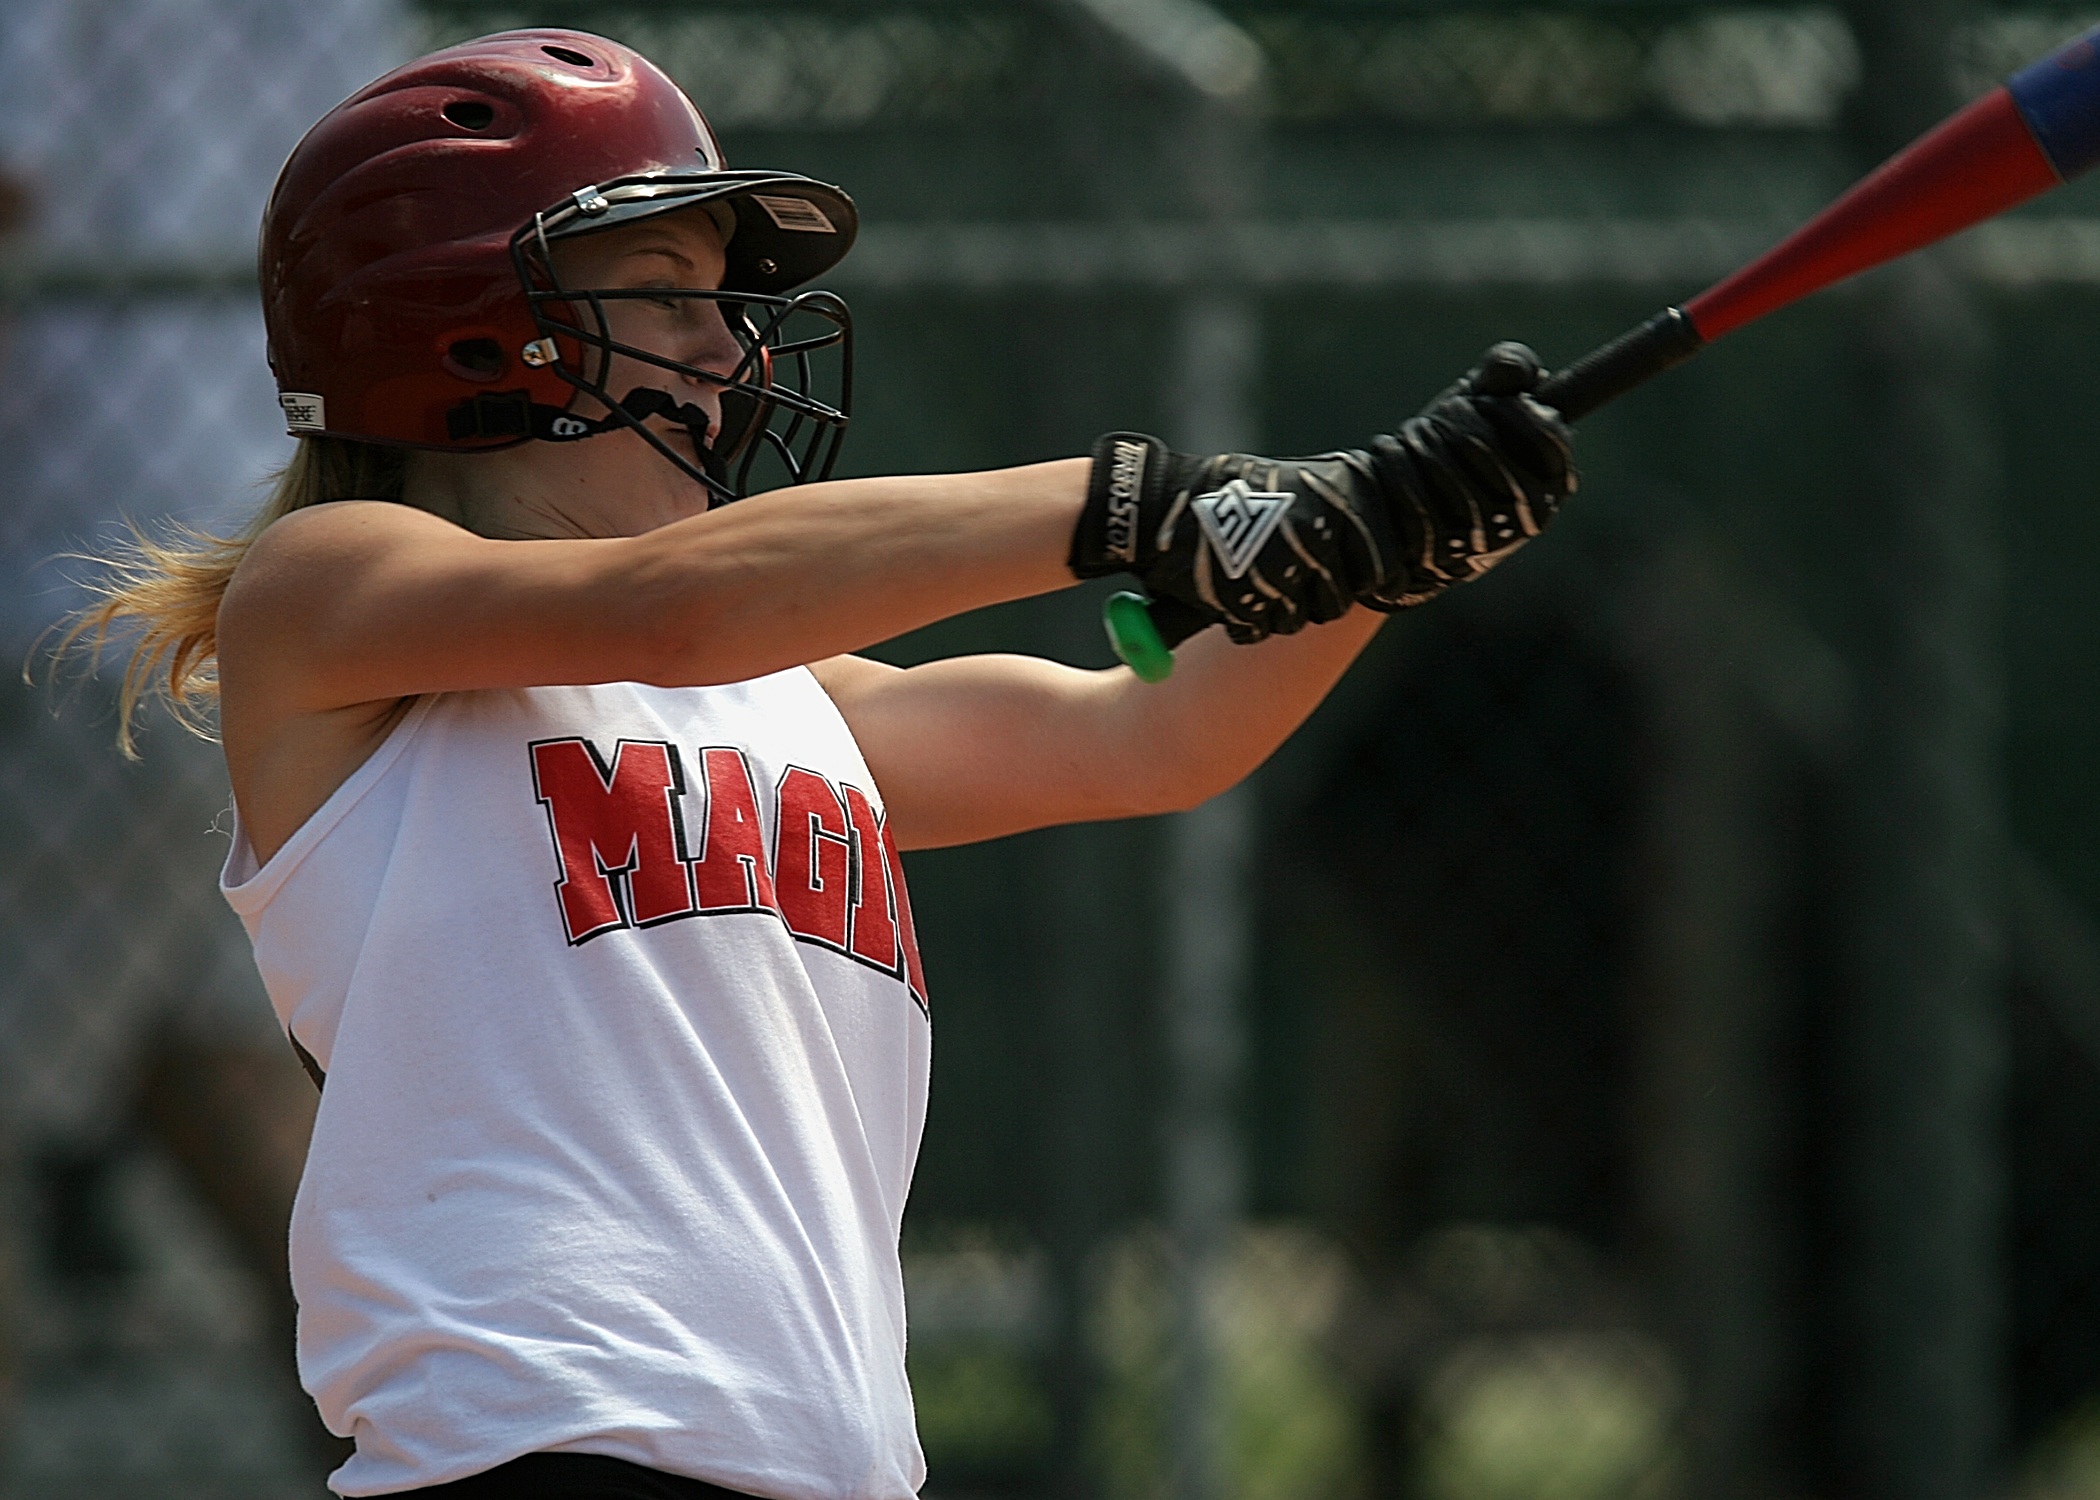
baseball, sport, game, home, female, youth, player, teenager, batter, competition, power, girls, sports, helmet, swinging, uniform, bat, teen, athlete, concentration, baseball player, hitting, batting, softball, ball game, hitter, team sport, infielder, college baseball, bat and ball games, baseball positions, college softball